Sports day

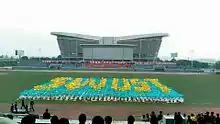
Southwest University of Science and Technology Sports Day opening ceremony

Sports Day (British English and Canadian English), field days (American English), or play days (Canadian English) are events staged by many schools and offices in which people participate in competitive sporting activities, often with the aim of winning trophies or prizes. Though they are often held at the beginning of summer, they are also staged in the autumn or spring seasons, especially in countries where the summer is very harsh. Schools stage many sports days in which children participate in the sporting events. It is usually held in elementary schools.